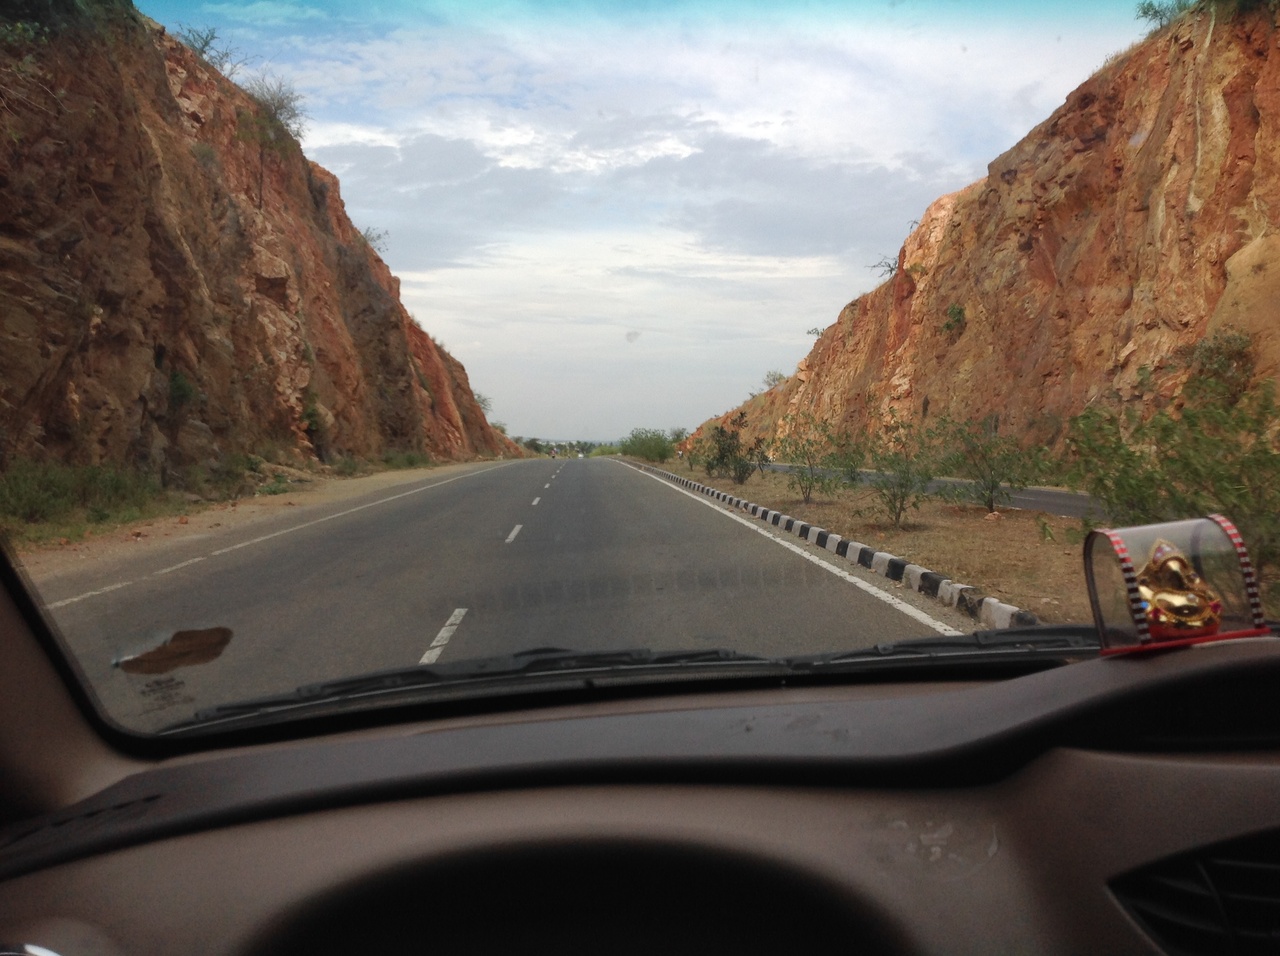
Natural beauty